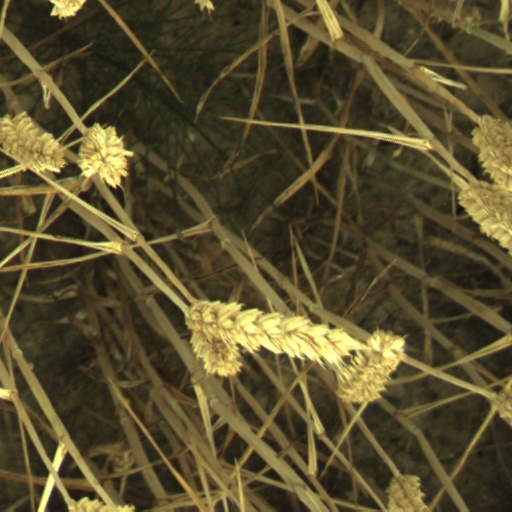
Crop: wheat